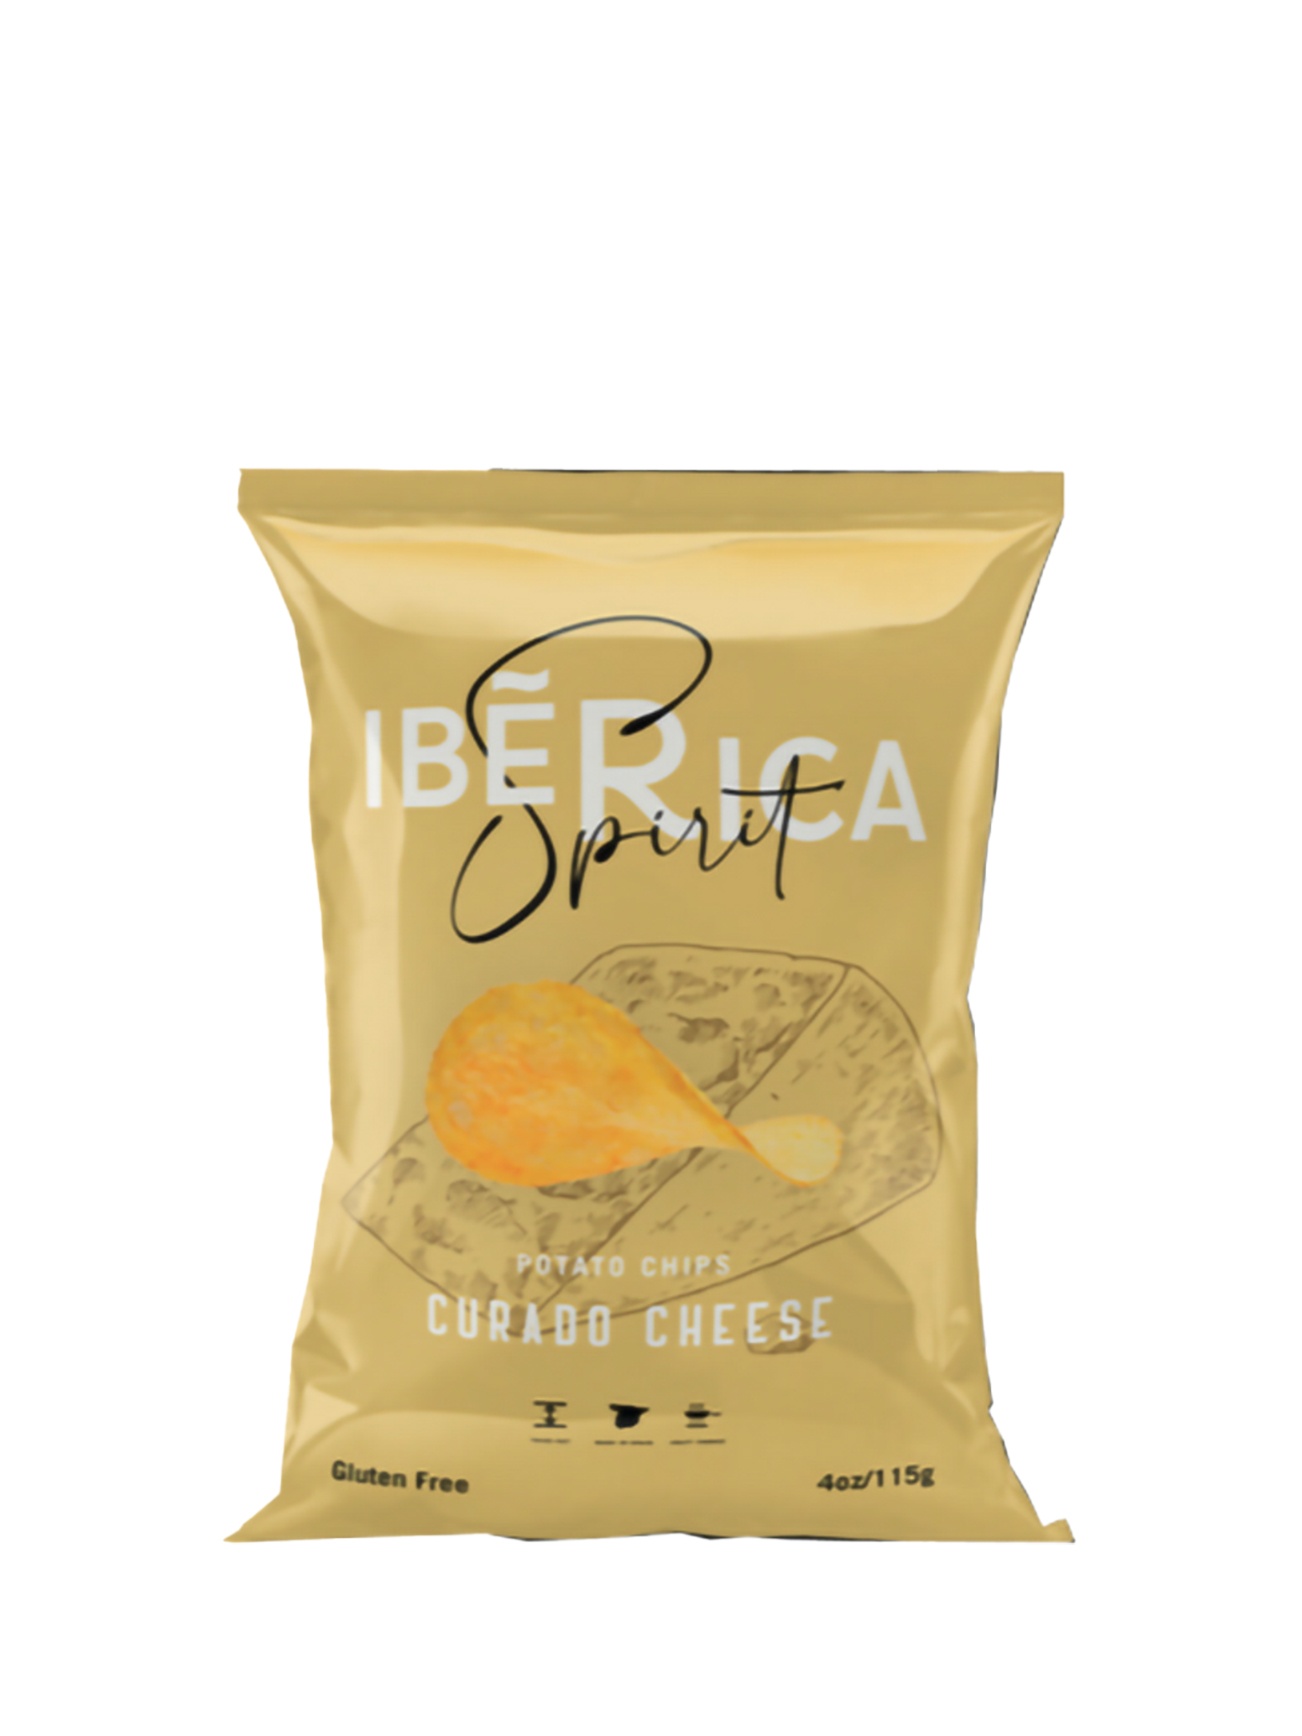
IBERICA SPIRIT KETTLE CHIPS AGED CHEESE 115G
Brand: Iberica Spirit
IBERICA SPIRIT KETTLE CHIPS AGED CHEESE 115G
Category: Food, Beverages & Tobacco > Food Items > Snack Foods > Chips